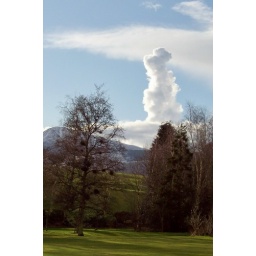
I was walking through Hope Park Gardens in Keswick when I spotted this unusual verticle cloud formation over Grisedale.